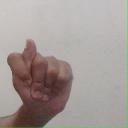
अक्षर: ट